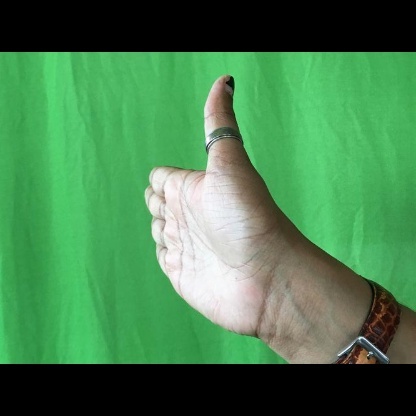
Mudra: Ardhachandran